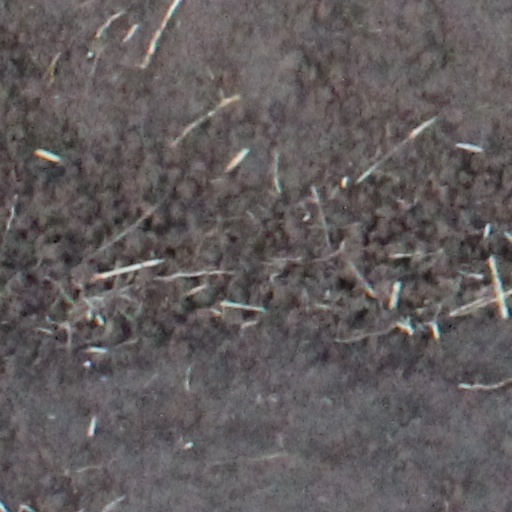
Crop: wheat